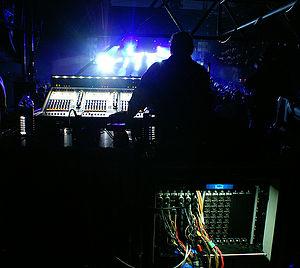
En sonorisation de concert, la balance représente l'action de doser les niveaux sonores des différentes origines, principalement les microphones des musiciens.
Dans le domaine du spectacle, la régie peut désigner :